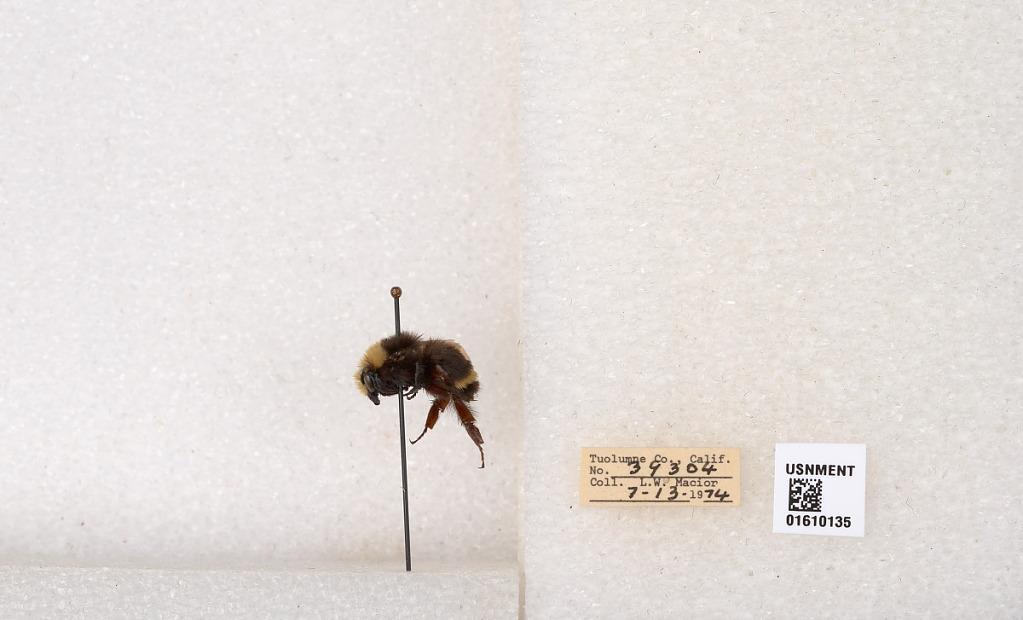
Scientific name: Bombus (Pyrobombus) vosnesenskii Radoszkowski
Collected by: L. Macior
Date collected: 1974-7-13
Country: United States
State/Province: California
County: Tuolumne
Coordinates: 37.9712, -120.228